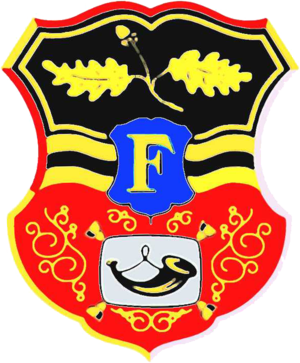
Frankenburg am Hausruck est une commune autrichienne du district de Vöcklabruck en Haute-Autriche.